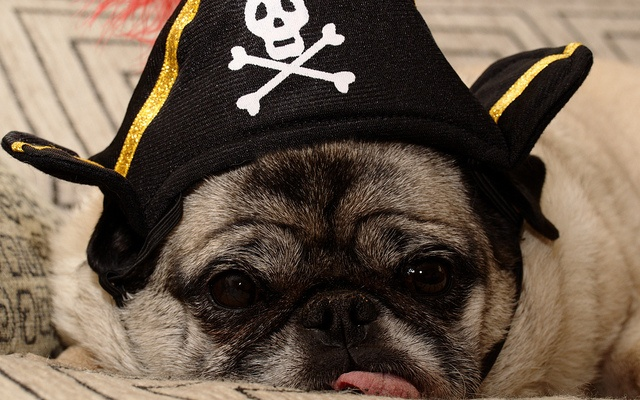
A dog laying down with his tongue out and a hat on.
a dog in a black hat resting on a soft surface
A pug dog laying down wearing a pirate's hat
A pug dog wearing a pirate's hat sitting on a couch
A small dog with a pirate hat laying down.